Eugênia Anna Santos

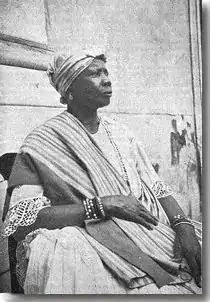
Eugênia Anna Santos (Mãe Aninha, Oba Biyi)

Eugênia Anna Santos ("Mãe Aninha, Oba Biyi"; Salvador, Bahia, 13 July 1869 - Salvador, 3 January 1938) was a Brazilian Iyalorixá. She founded the candomblé Ilê Axé Opó Afonjá in Salvador, now considered a National Historic Landmark, and in Rio de Janeiro.